Answer in natural language. Considering the relative positions, where is Statue (highlighted by a red box) with respect to Doorway (highlighted by a blue box)? Choose between the following options: right or left
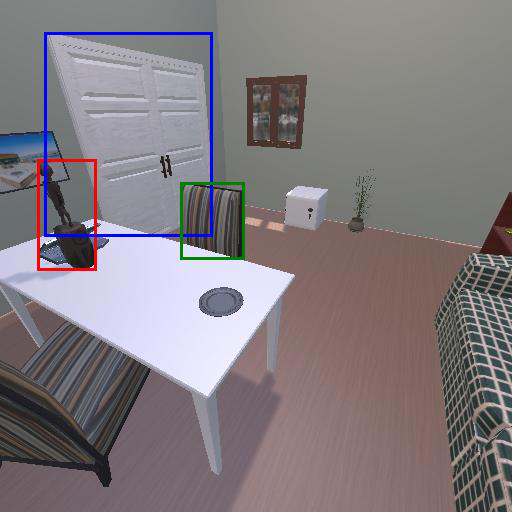
<answer>right</answer>